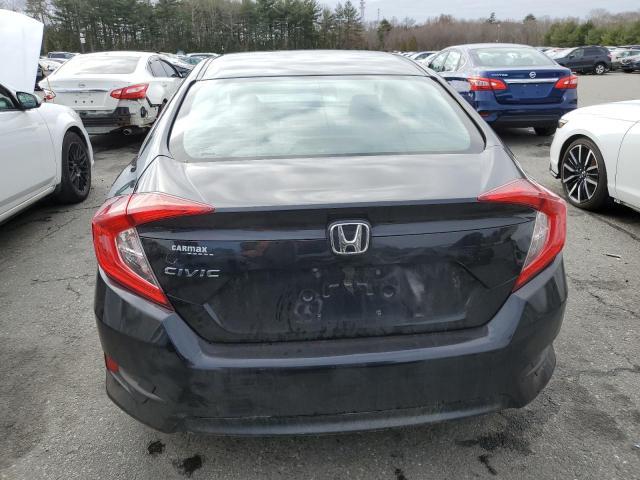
Aucun dommage détecté.
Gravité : aucun